Mankillers

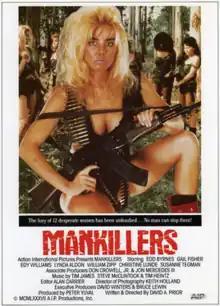
"Mankillers" poster

Mankillers, also known as 12 Wild Women, is a 1987 action film written and directed by David A. Prior.